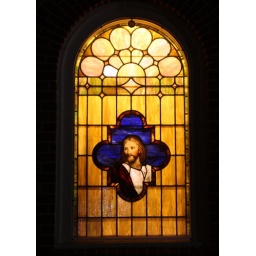
Stained glass window at First Baptist Church in Lincolnton, NC.